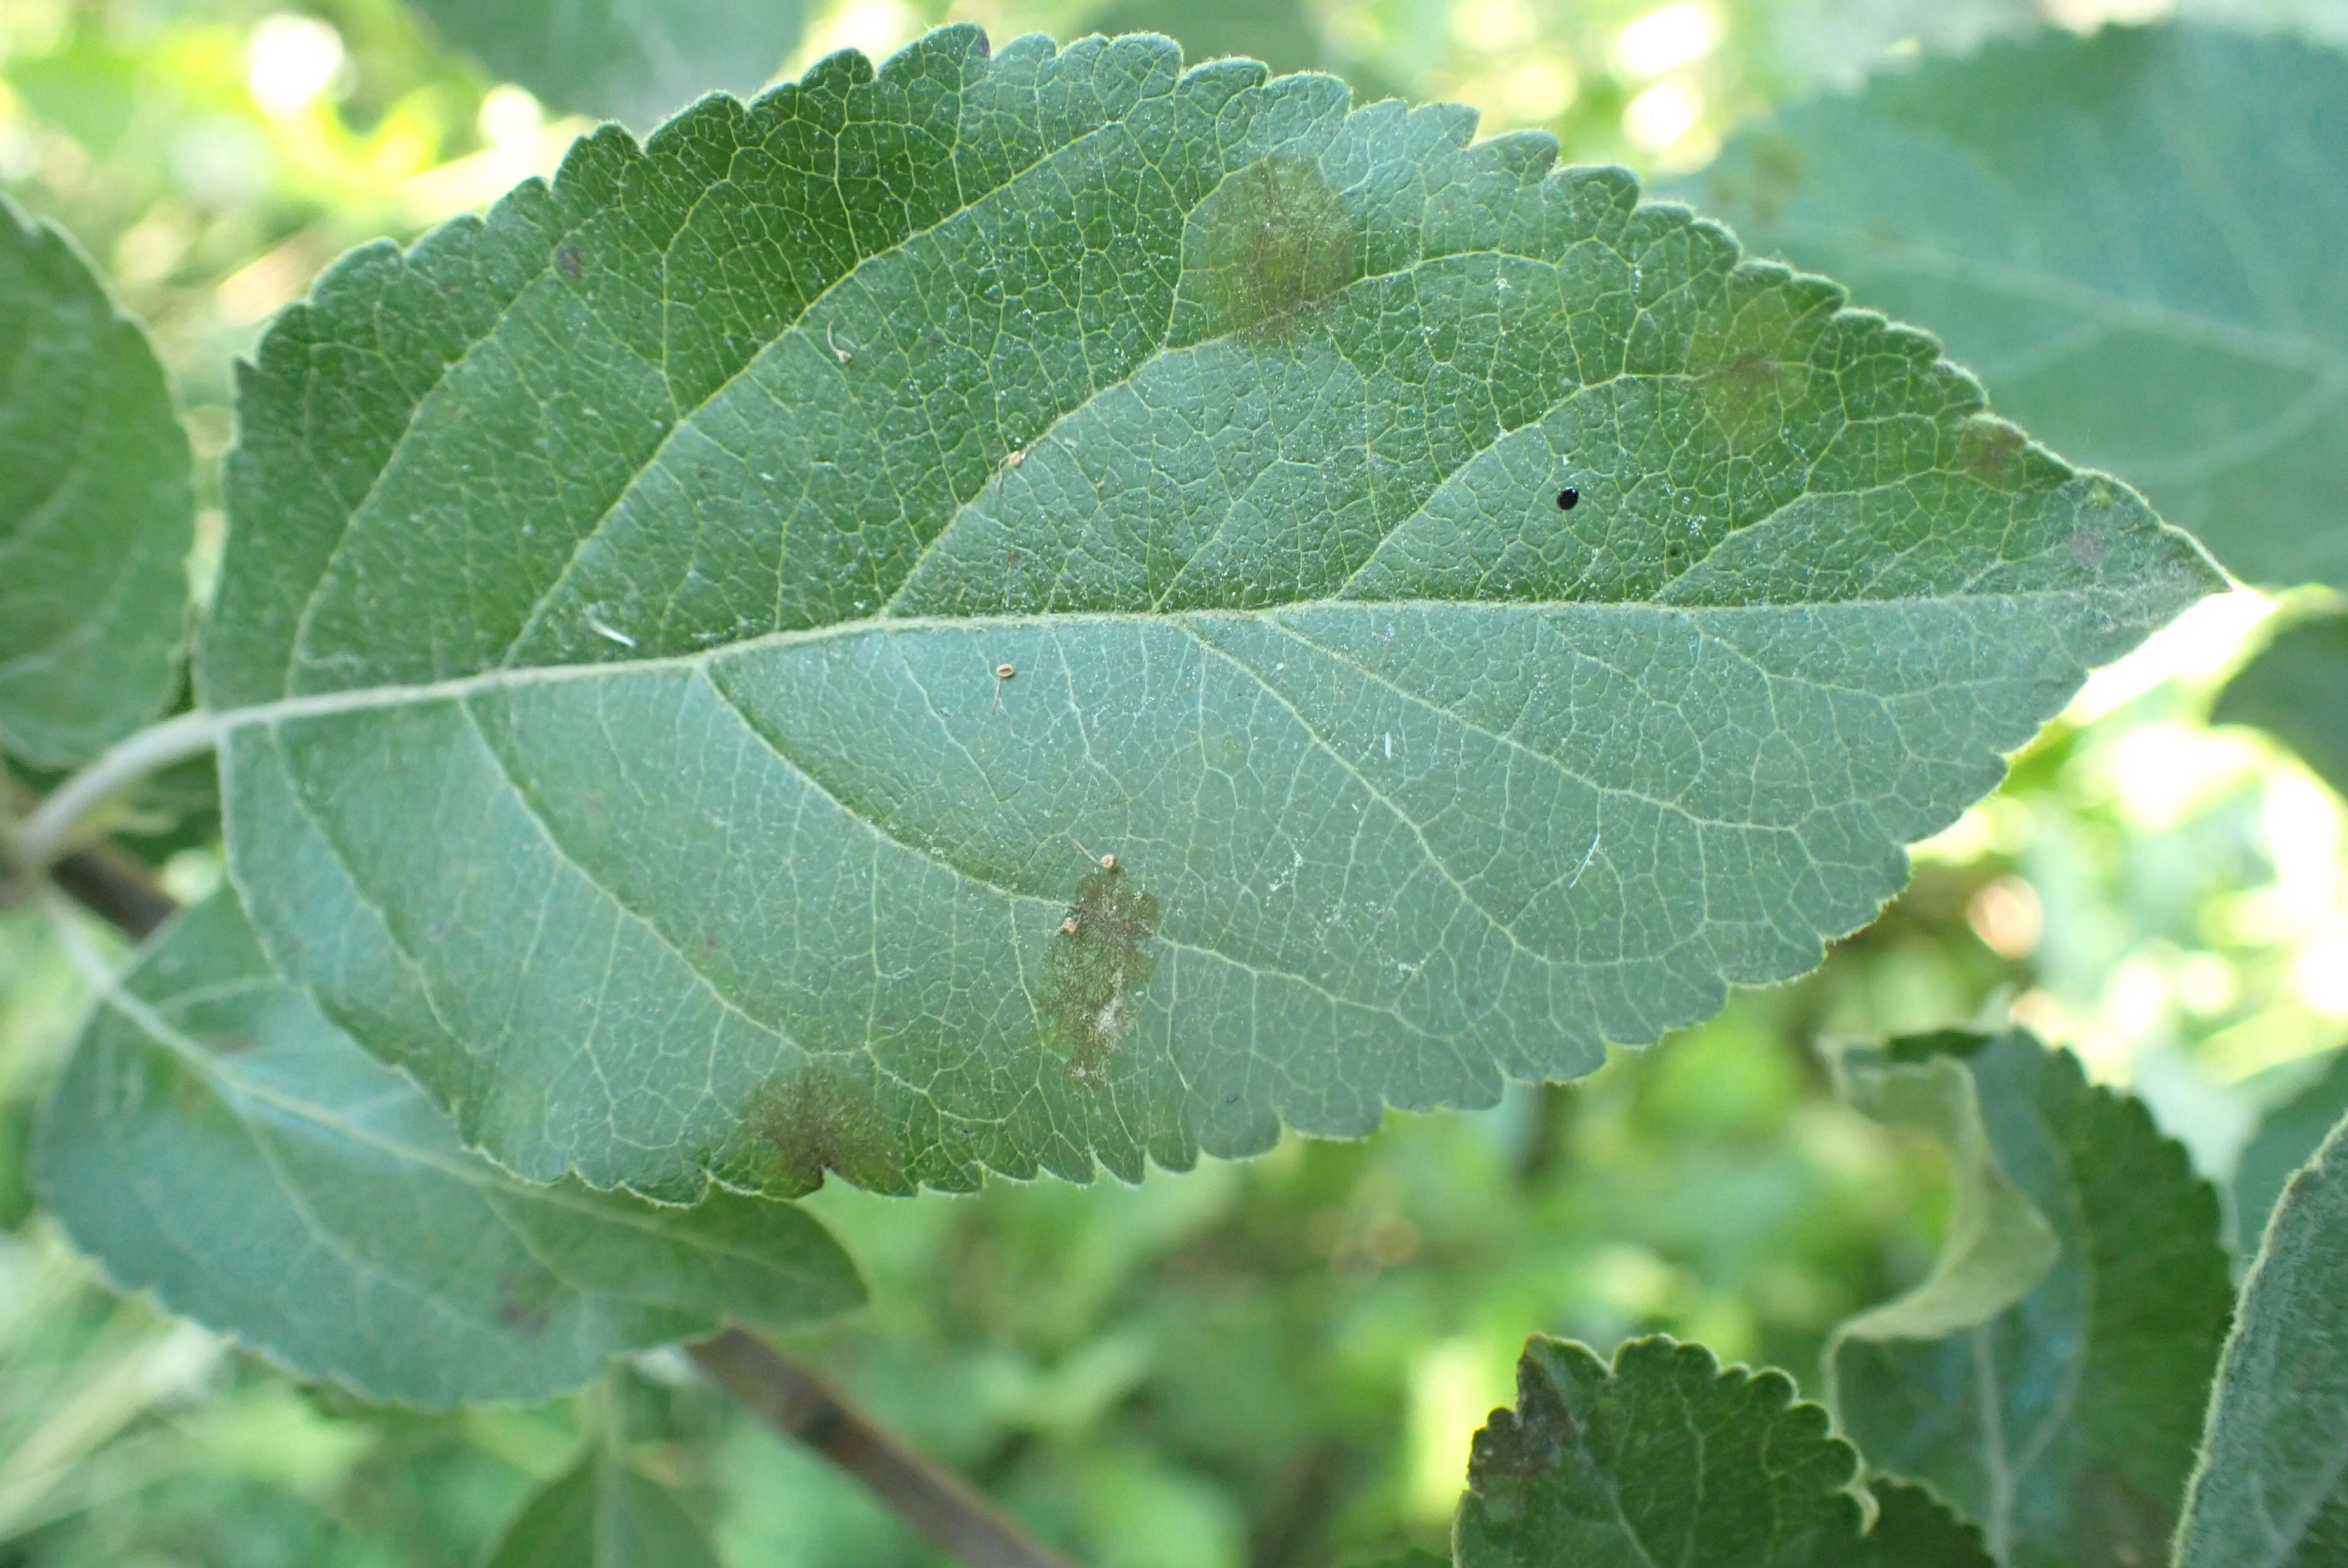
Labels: scab